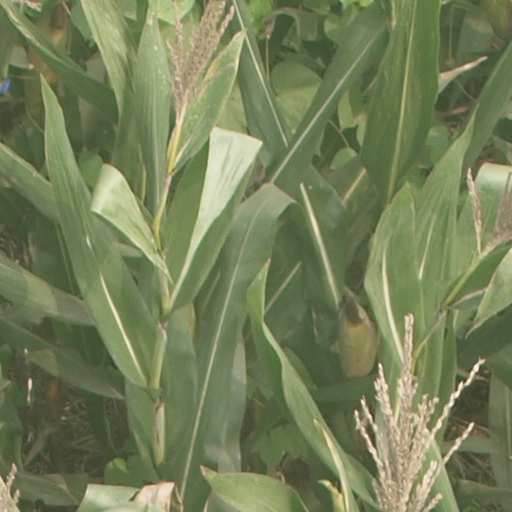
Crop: maize; corn